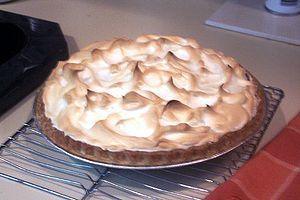
La meringue est une pâtisserie très légère et très fine composée uniquement d'un mélange de blancs d'œufs et de sucre. Un peu d'acide peut être ajouté sous forme de citron ou d'acide tartrique.